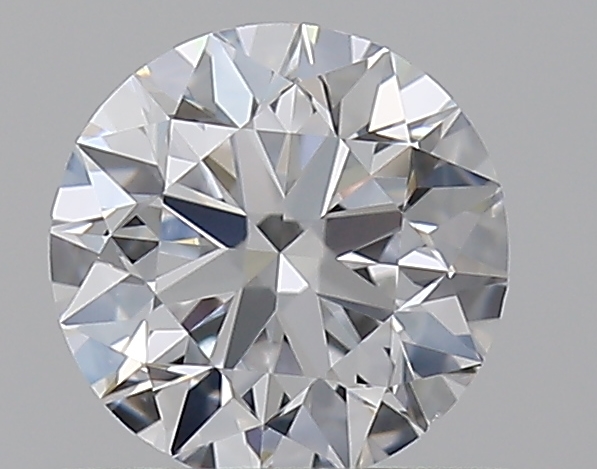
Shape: round
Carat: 0.5
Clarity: VS2
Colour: D
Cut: EX
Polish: EX
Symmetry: EX
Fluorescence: N
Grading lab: GIA
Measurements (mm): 5.02 x 5.06 x 3.17